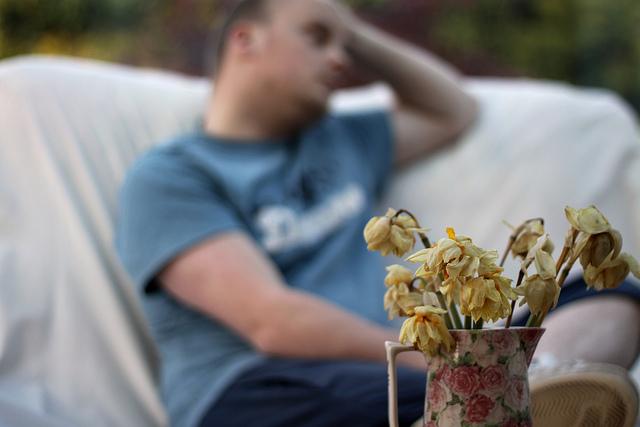
A man sitting on top of a couch next to wilted flowers.